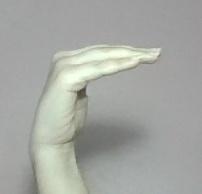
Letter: haa